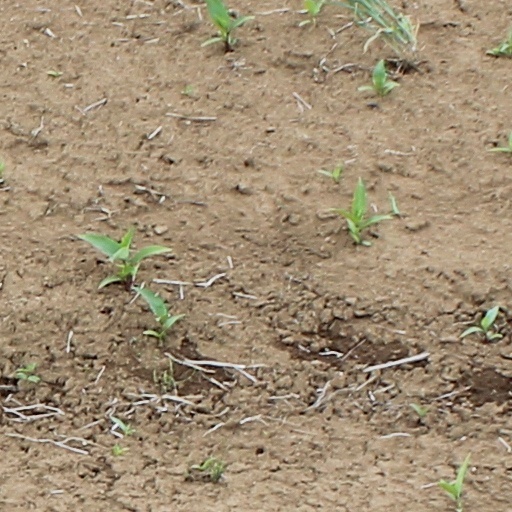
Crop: wheat